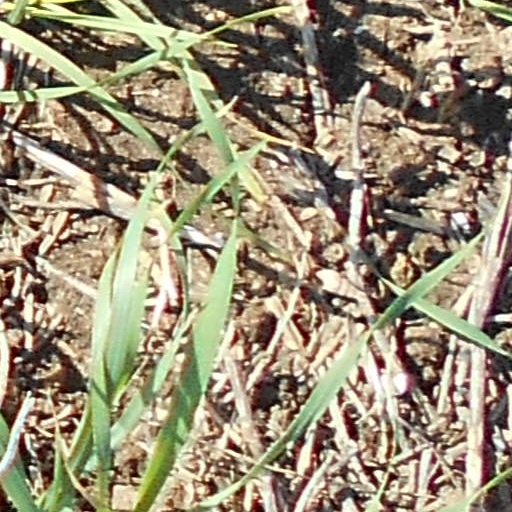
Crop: wheat